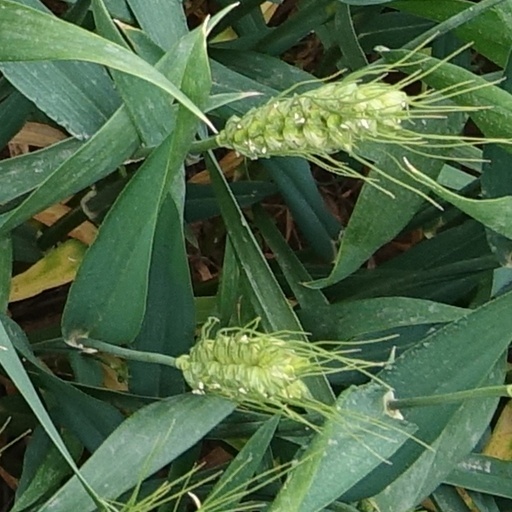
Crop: wheat